Passion of Love

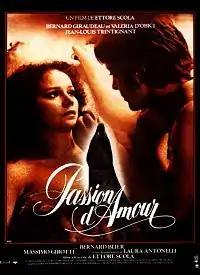
French film poster

Passion of Love is a 1981 Italian drama film directed by Ettore Scola and was adapted from the 1869 novel "Fosca" by Iginio Ugo Tarchetti. The film was entered into the 1981 Cannes Film Festival and served as the inspiration for the 1994 Broadway musical "Passion" by Stephen Sondheim and James Lapine.